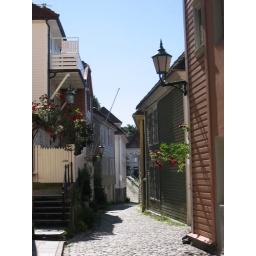
A street in Bergen close to Bryggen and the fish market.